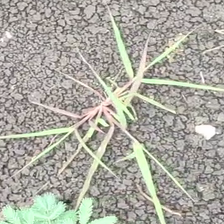
Weed species: Digitaria_SP_(Digitaria Sanguinalis )